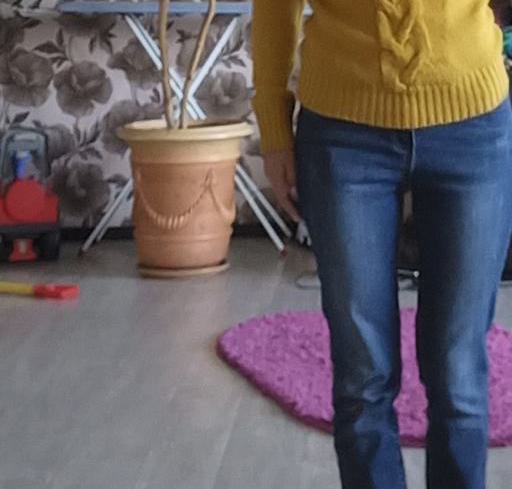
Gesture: no_gesture